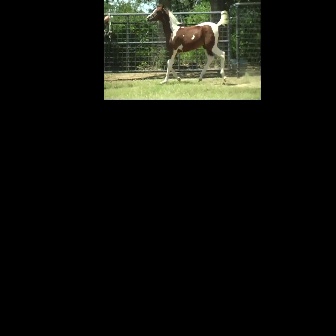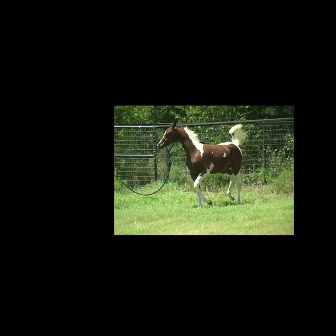
  Please identify the target specified by the bounding box [146,1,229,84] in the first image and locate it in the second image. Return the coordinates in [x_min,y_min,x_max,y_max] format.
Answer: [156,118,247,209]